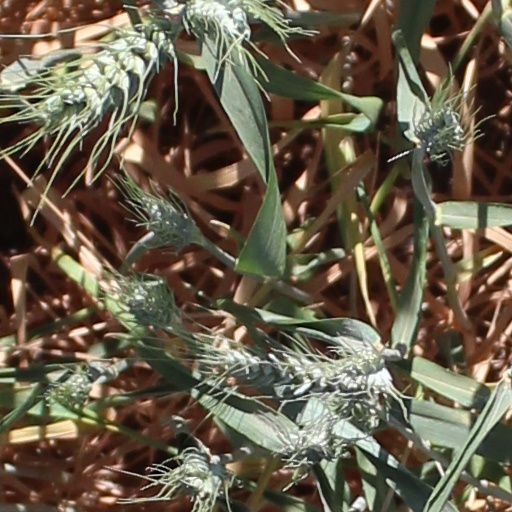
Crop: wheat